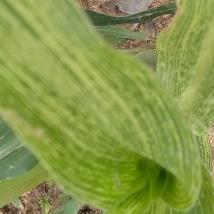
Crop: Maize
Condition: stripe-d